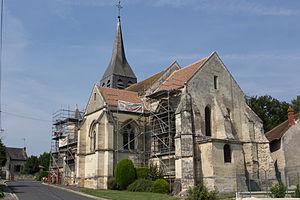
Pancy-Courtecon est une commune française située dans le département de l'Aisne, en région Hauts-de-France. Elle est née de la fusion des communes de Pancy et Courtecon en 1923.
Pancy est une ancienne commune française, située dans le département de l'Aisne en région Hauts-de-France. Elle est actuellement incorporé à la commune de Pancy-Courtecon.
Cet article recense les monuments historiques du nord de l'Aisne, en France.